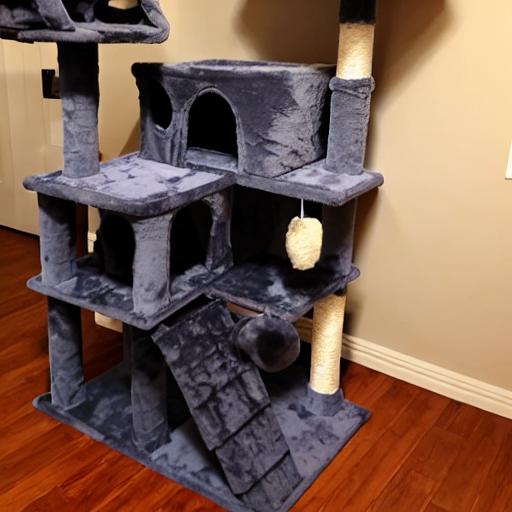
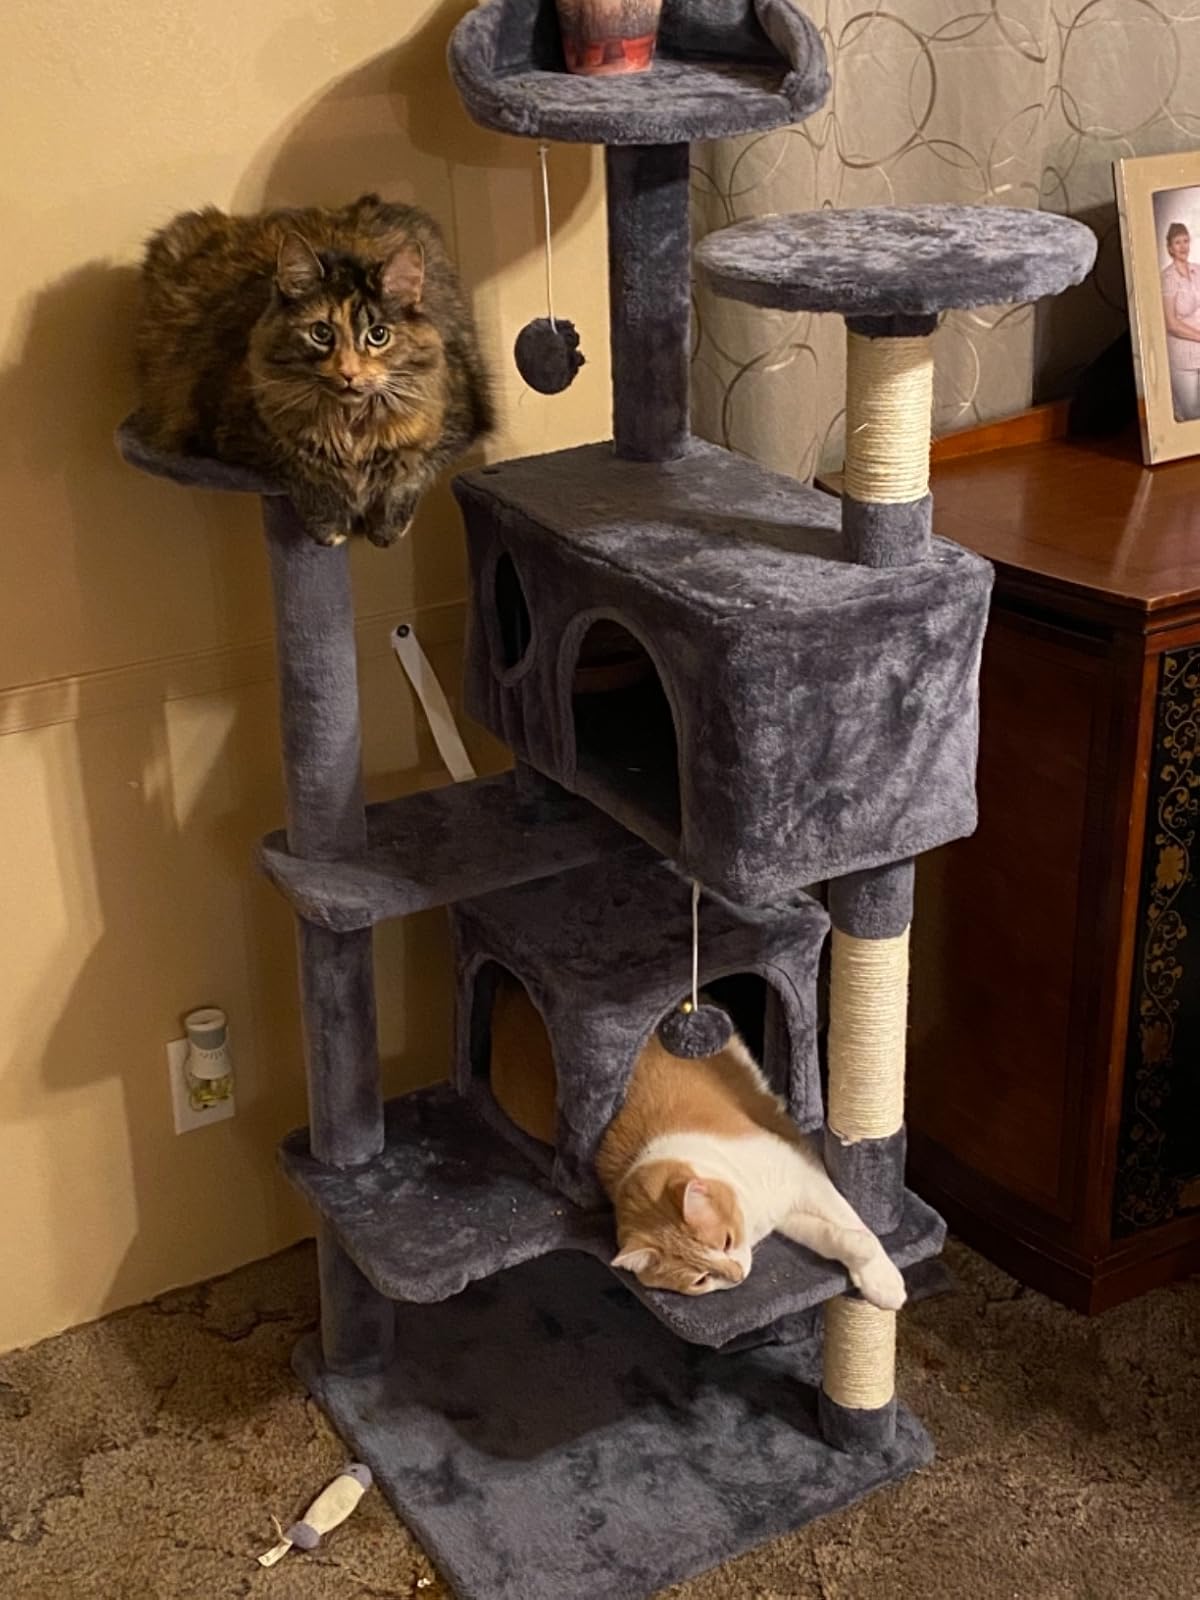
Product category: items_cat tree
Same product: no